Greenport Union Free School District

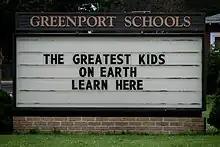

Greenport Union Free School District is a public school district located on the North Fork of Long Island, in the Town of Southold, Suffolk County, New York, United States. It includes the village of Greenport, as well as the census-designated place (CDP) of Greenport West. To the west, the district is bordered by the Southold Union Free School District; and on the east, the Oysterponds Union Free School District.